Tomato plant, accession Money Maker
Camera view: horizontal (90 deg, fisheye); turntable rotation: 210 degrees
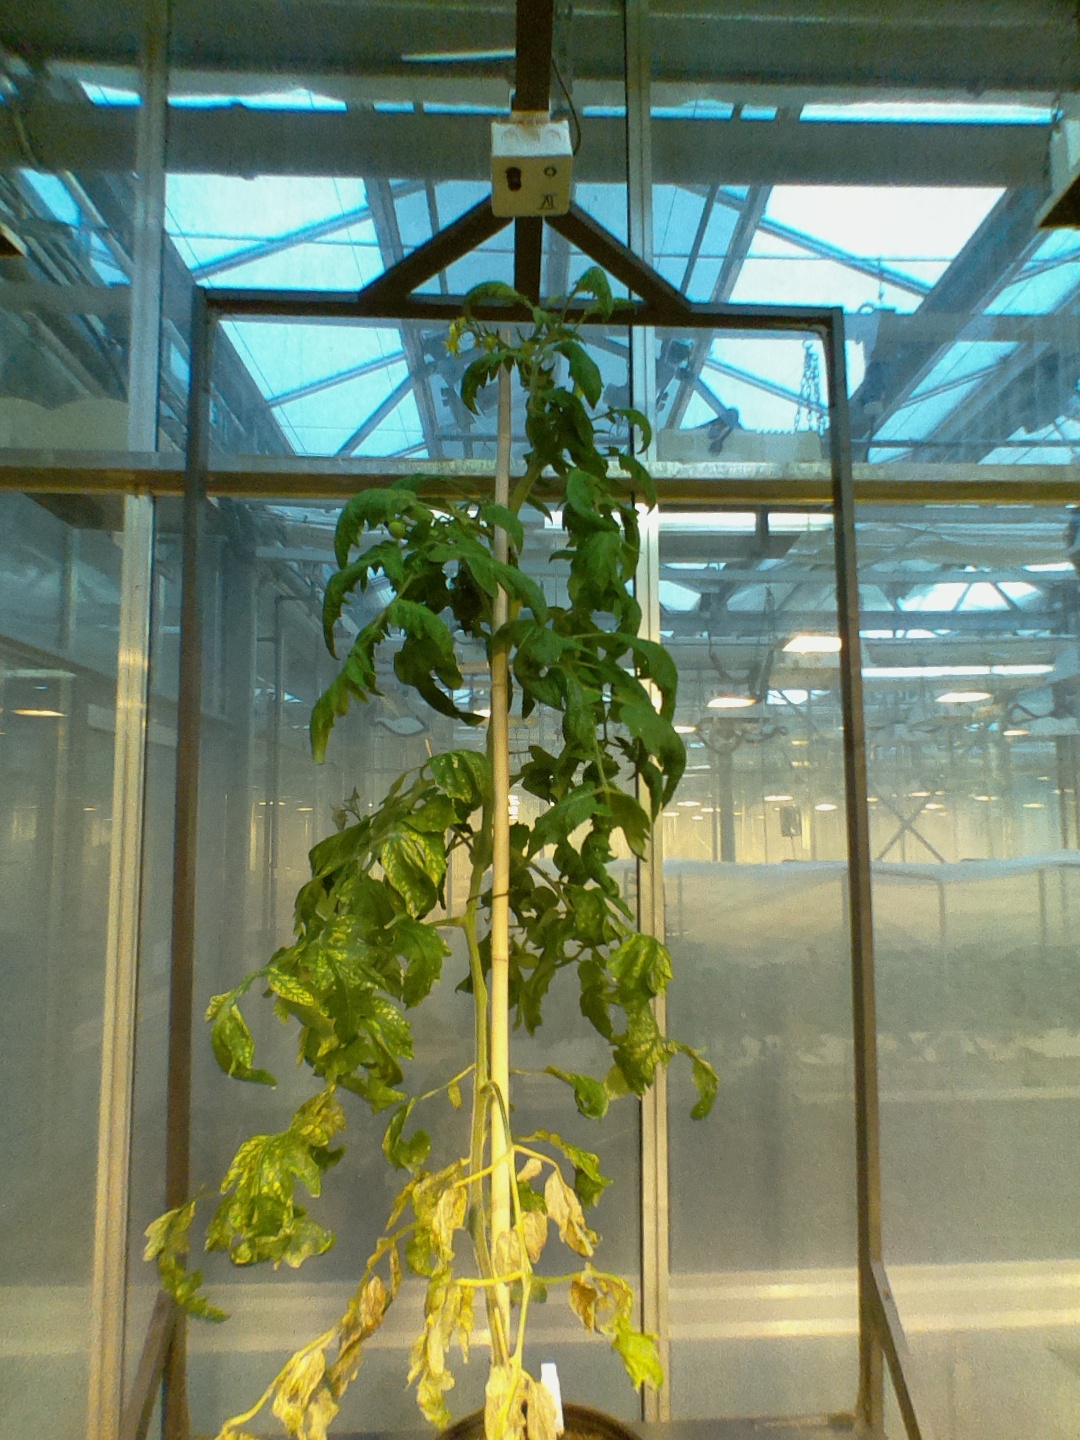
BBCH growth stage 71: 10%-20% of final fruit size